Opening of the Liverpool and Manchester Railway

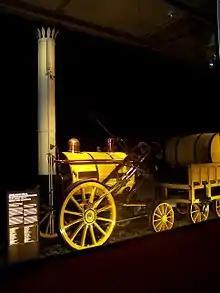
Small, bright yellow, steam locomotive

Shortly before 10:00 am as the Duke of Wellington arrived, a band played "See, the Conquering Hero Comes" in his honour, beginning a tradition of the song being played at almost every British railway station opening from then on. The Duke's party entered their carriage; a gun was then fired to mark the opening of the railway. The Duke's carriages had their brakes released and were allowed to roll down the incline under the force of gravity to be coupled to the waiting "Northumbrian".